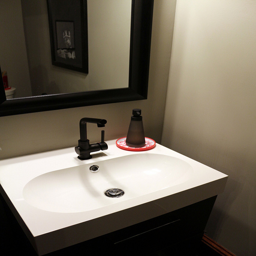
A bathroom sink, with a bottle of liquid by it and a mirror above it.
A white sink with a large mirror above it
A clean bathroom sinking is sitting in front of the mirror.
A BATHROOM MIRROR AND SINK IN A BATHROOM.
A white bathroom sink sitting underneath a mirror.